11th Armored Cavalry Regiment

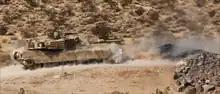
M1A1 Abrams assigned to H "Havoc" Troop, 2nd Squadron, conducts gunnery tactics at Fort Irwin, California, 2012.

The 1st Battalion (Mechanized), 52d Infantry was inactivated on 26 October 1994 and the 2d Squadron was reactivated in its place by reflagging the existing unit. The 2d Squadron ("Eaglehorse") was activated on 2 February 1901 at Fort Myer, Virginia, and its military campaign geographic areas include the Philippines, Mexico, Europe, Vietnam, and support in Southwest Asia. 2nd Squadron deployed with the regiment to the Philippines to suppress insurgent forces during November 1901. This deployment was commemorated by the bolos becoming part of the Blackhorse crest. The Blackhorse Regiment settled in Fort Des Moines in Iowa in 1905.